Mine (2009 film)

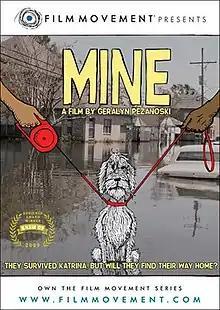
Film poster

Mine is a 2009 American documentary film by Geralyn Pezanoski about pets that were abandoned during Hurricane Katrina and efforts to reunite the pets with their owners.